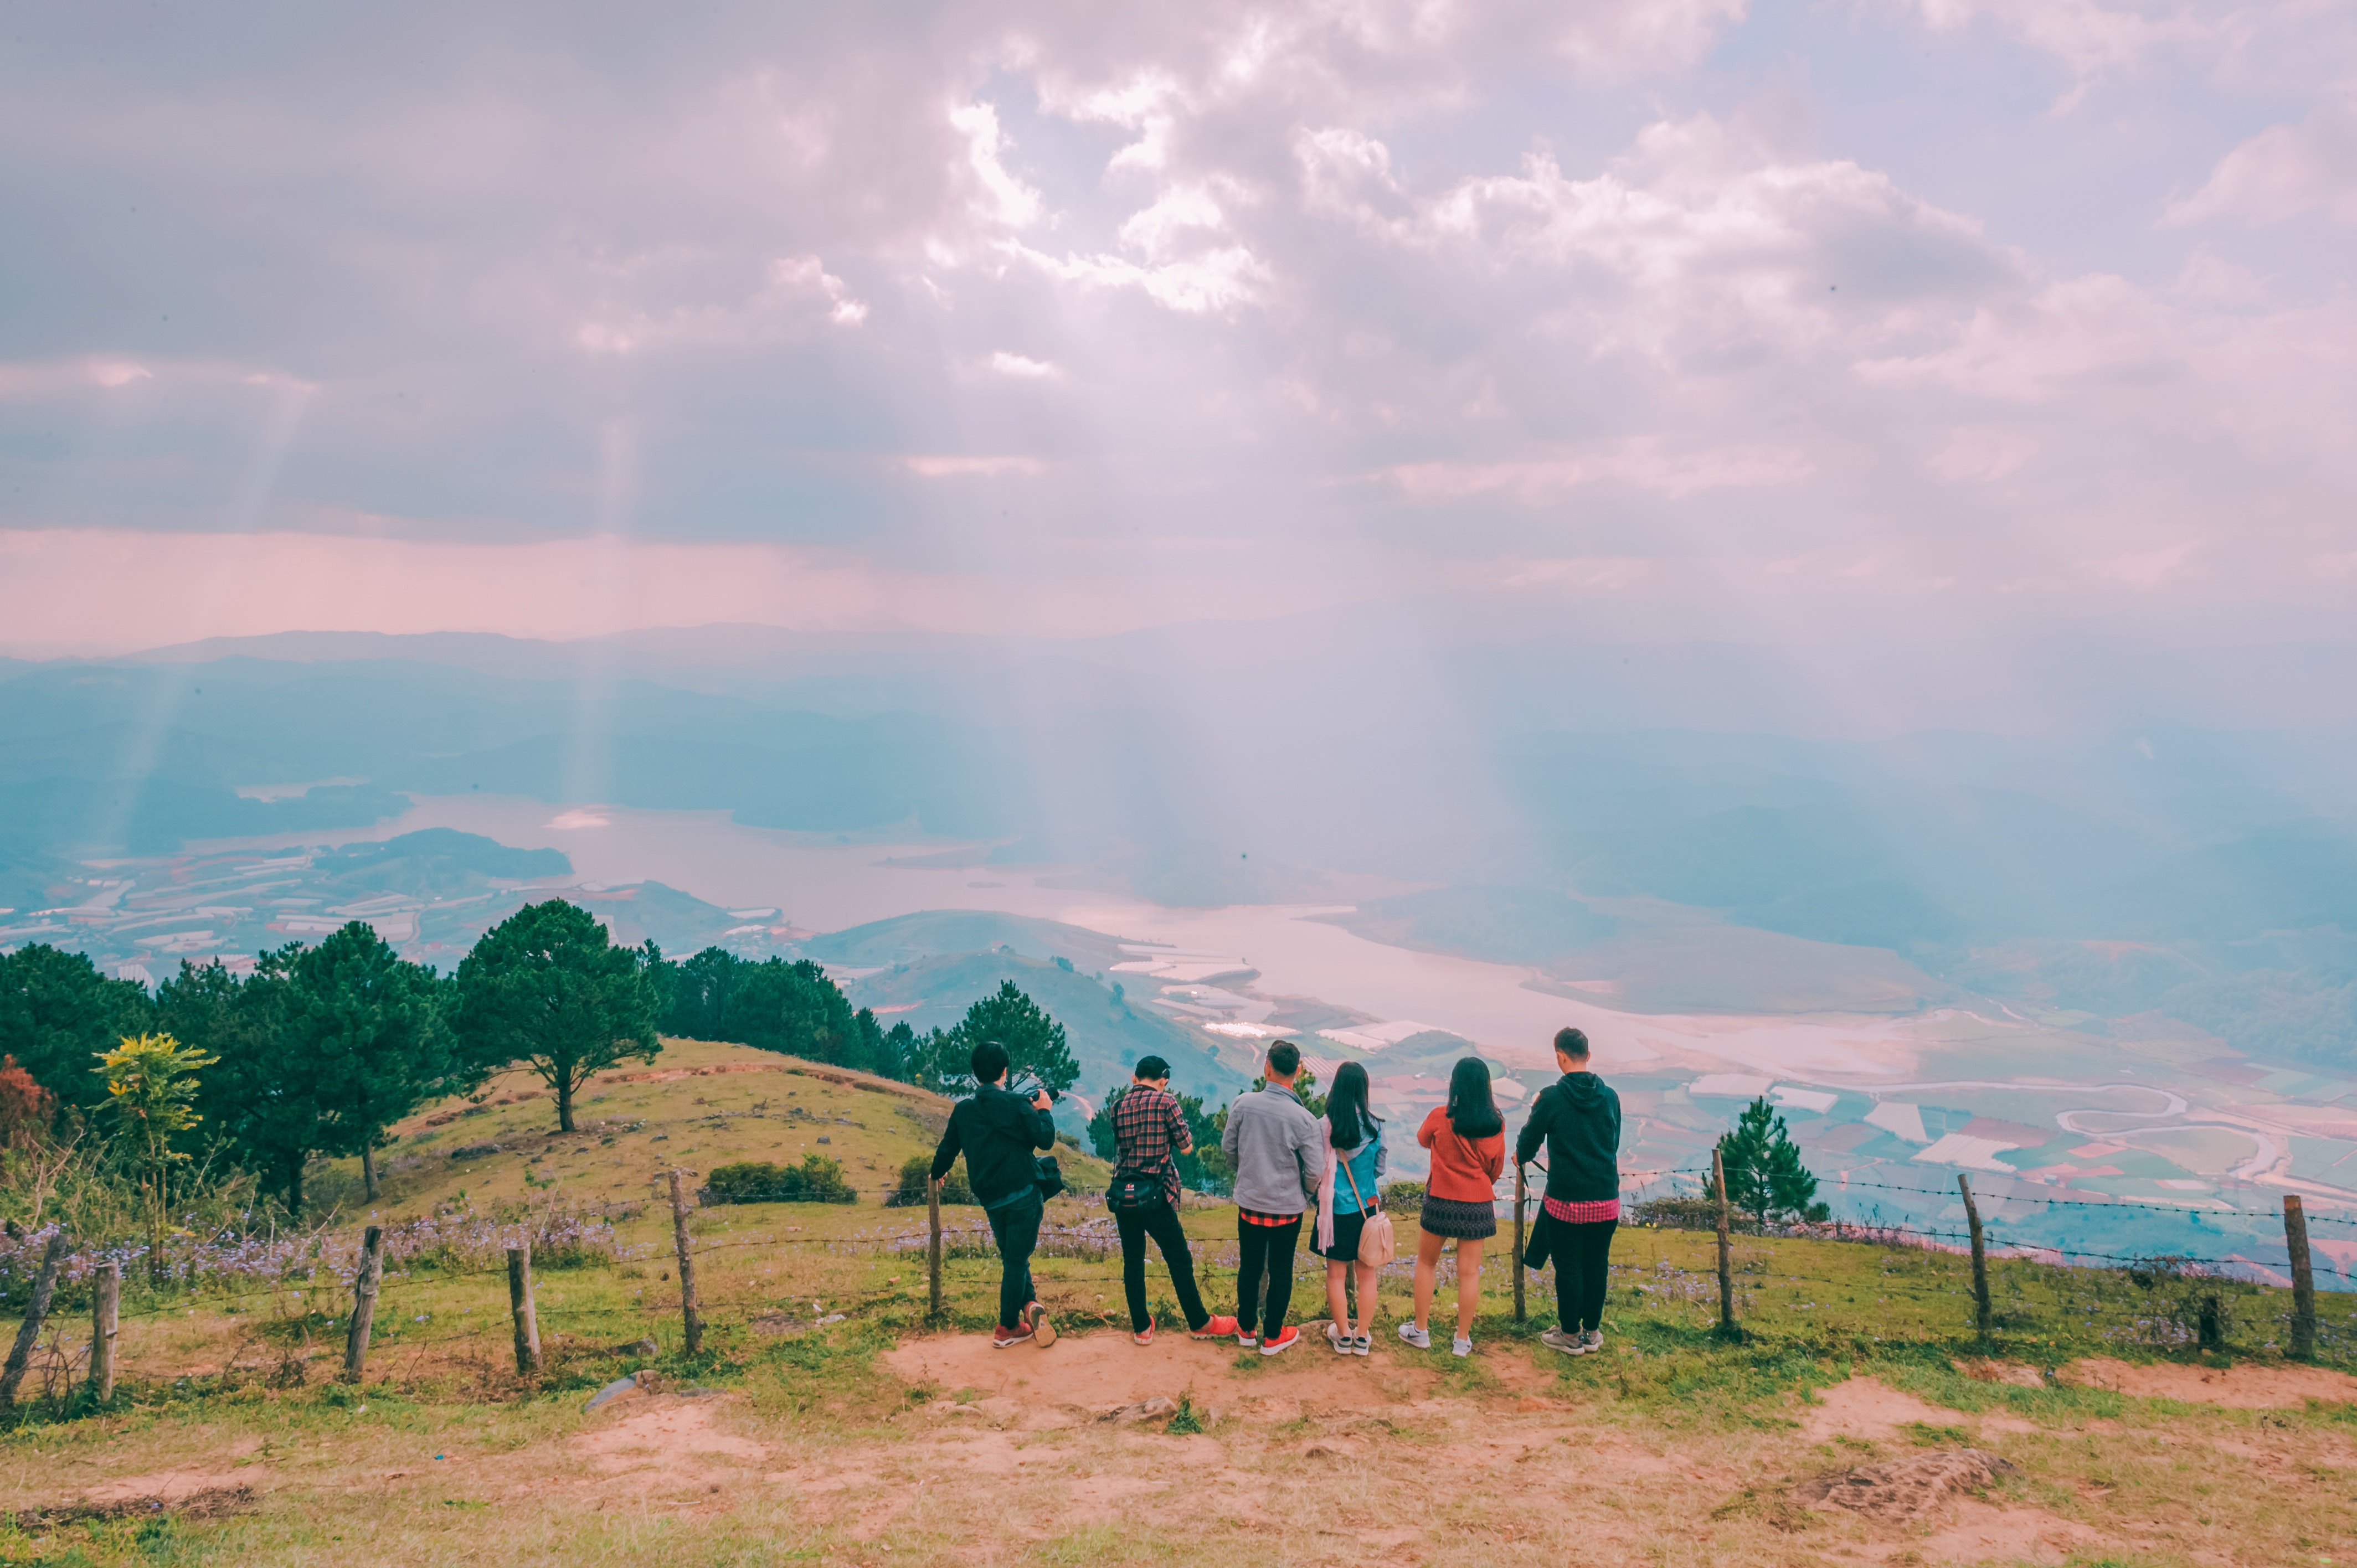
sky, cloud, green, hill station, atmospheric phenomenon, grassland, mountain, tree, ecoregion, hill, atmosphere, rural area, landscape, sunlight, plain, photography, meteorological phenomenon, horizon, tourism, plant, road, leisure, national park, vacation, steppe